Armenhoef

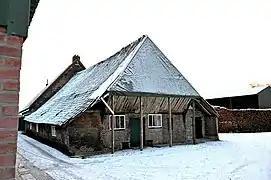
Barn overhang above the north facade, before renovation

The Armenhoef is a monumental farm on the Oirschotseweg 117 in the North Brabantian town Best in the Netherlands.